Jacob van Wassenaer Obdam

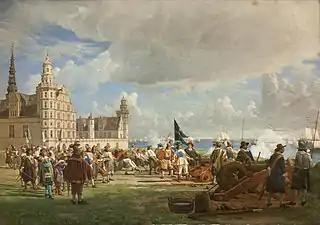
The Dutch fleet, led by admiral Obdam, enters the Sound on October 29, 1658

In 1655, Charles X of Sweden began a series of aggressive campaigns (part of the Northern Wars) intending to make Sweden the dominant power in the Baltic. The Dutch saw this as a threat to their vital interests. Although they are today better known for their exploitation of the East Indies, in fact, their Baltic trade was more profitable in absolute terms. Also, the Republic was critically dependent on Scandinavian wood to build ships and Polish grain to feed its large urban population.